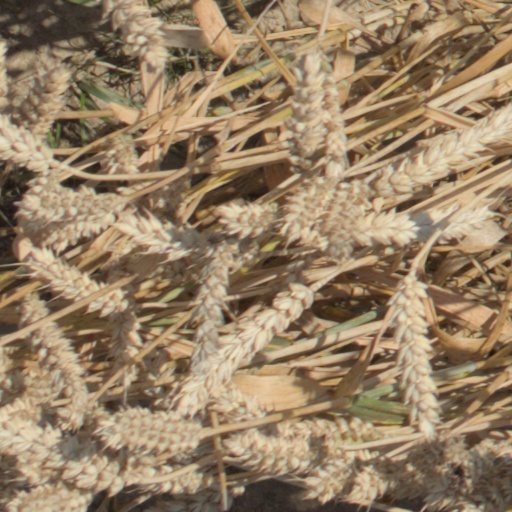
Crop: wheat